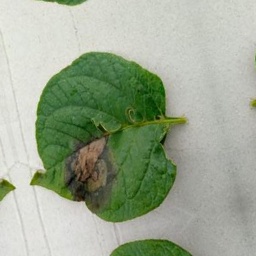
Etiqueta: Late Blight